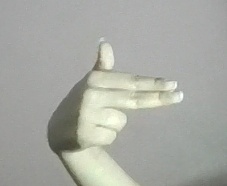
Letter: ghain